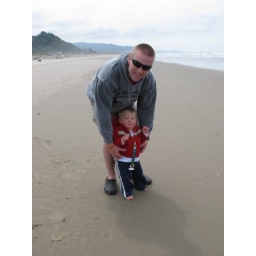
Playing on the beach in the northwest - even in sweatshirts and hats in June. Elizabeth H.